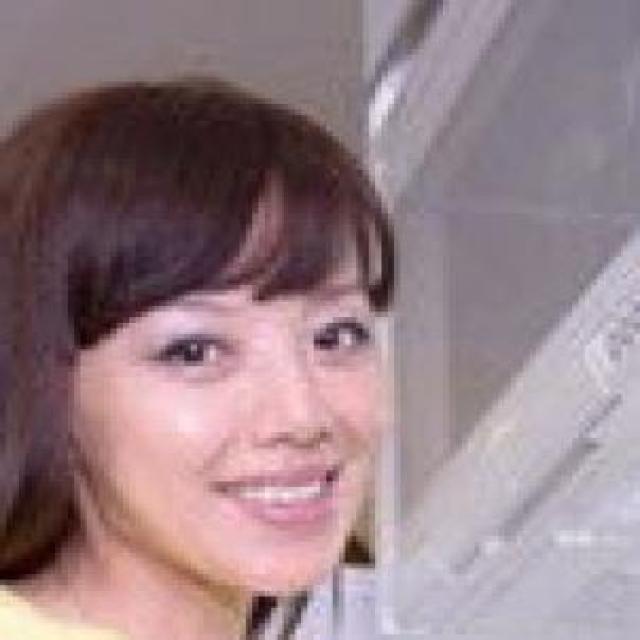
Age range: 21-44